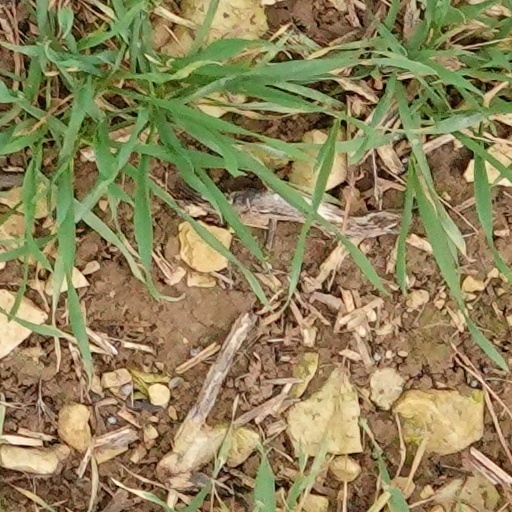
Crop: wheat